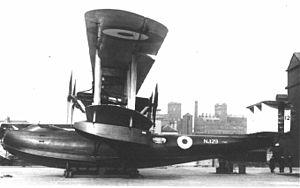
Le Fairey N.4 était un hydravion britannique de reconnaissance à long rayon d'action des années 1920. Conçu et construit par la Fairey Aviation Company Limited pour répondre à une requête de l'amirauté concernant un grand avion de reconnaissance quadrimoteur, cet aéronef à cinq places fut le plus gros hydravion du monde lorsqu'il effectua son premier vol, en 1923.